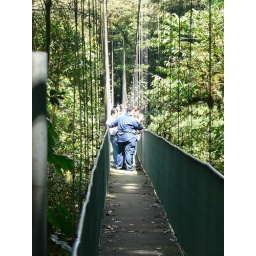
Hanging bridge above forest